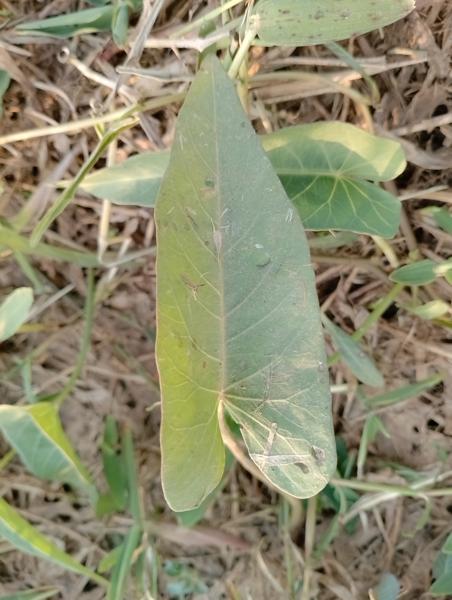
Weed species: Ipomoea aquatic